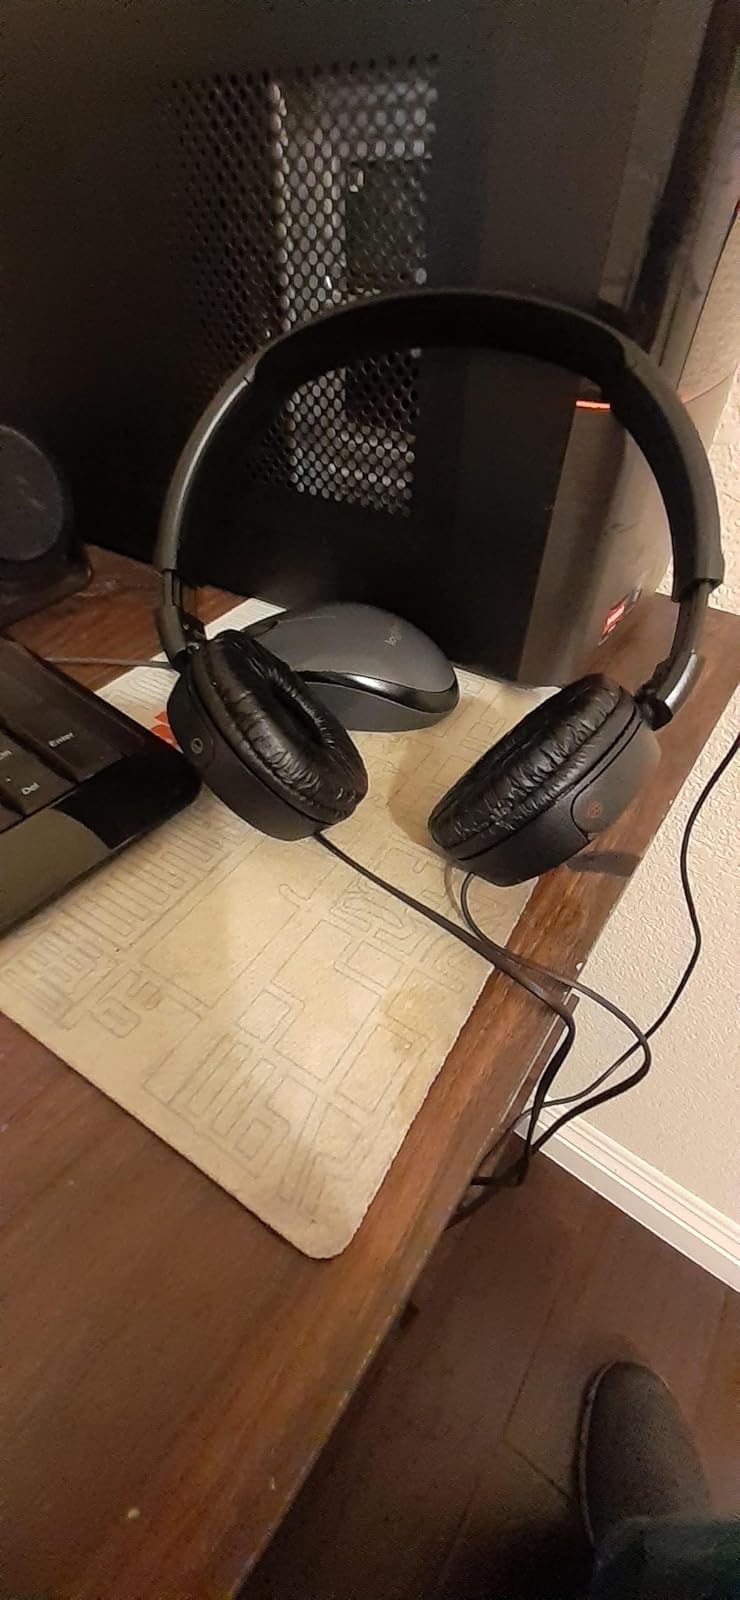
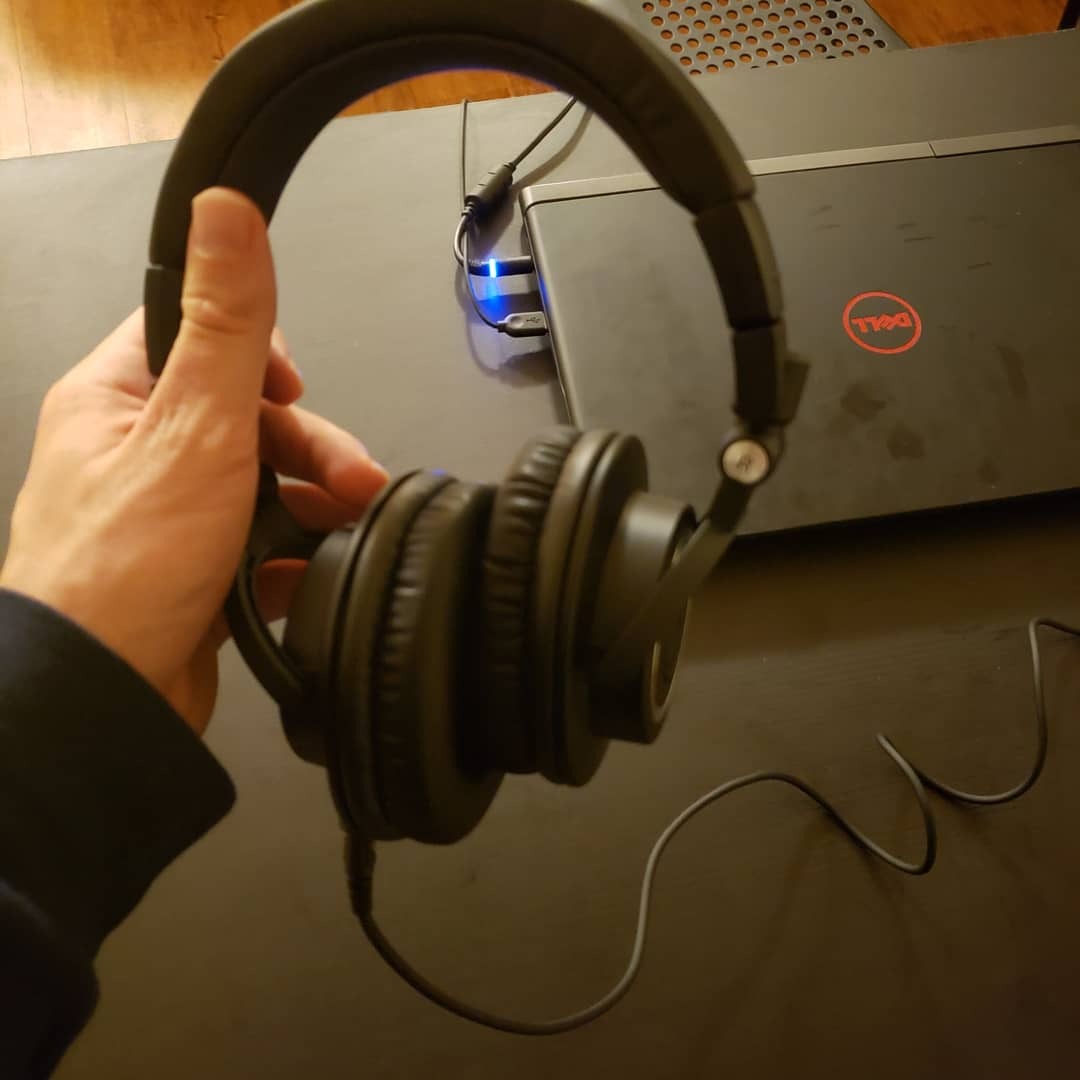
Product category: headphones
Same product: no